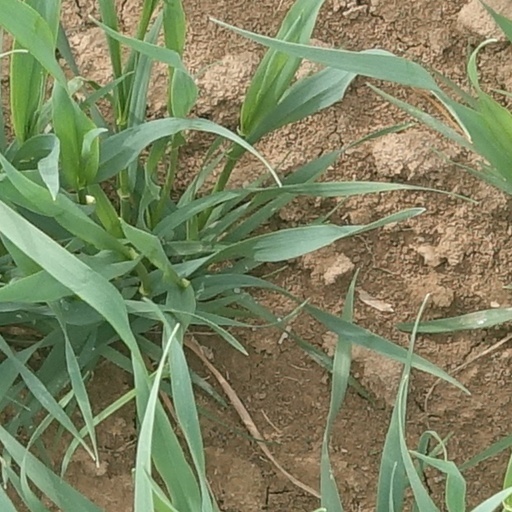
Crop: wheat